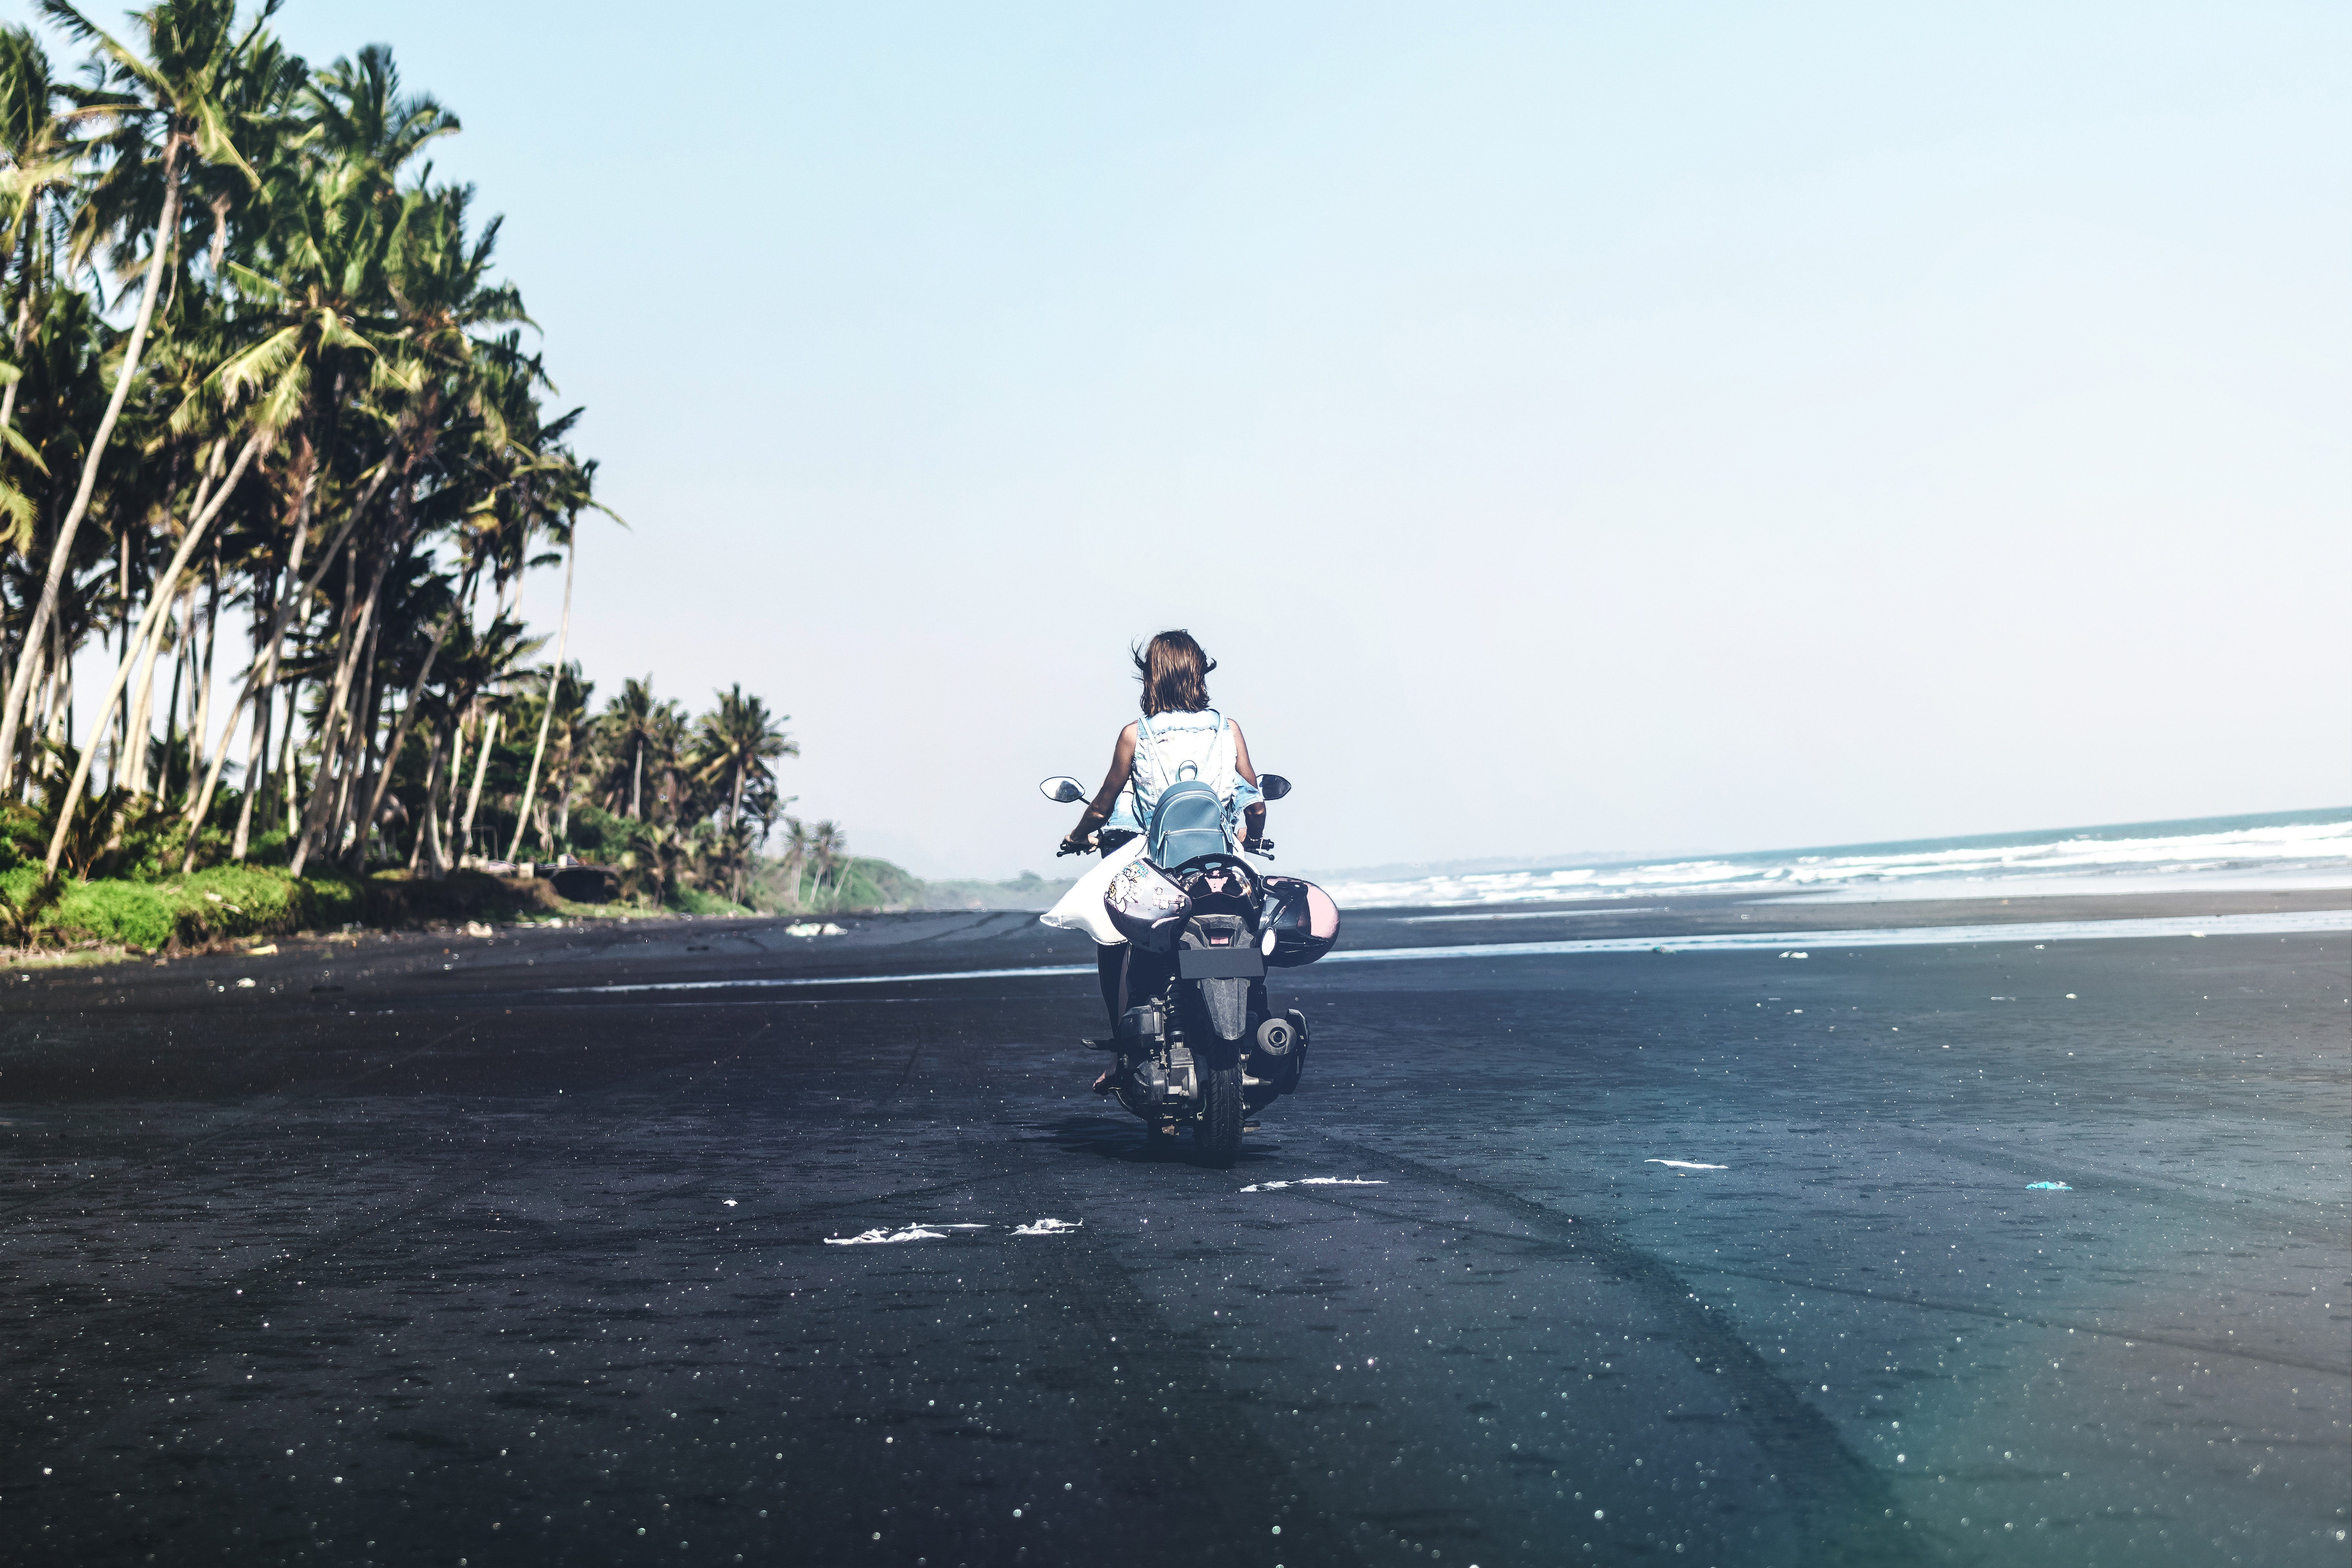
land vehicle, road, motorcycle, motorcycling, car, vehicle, sky, plant, tree, asphalt, sea, stunt, wheel, landscape, cloud, road trip, stunt performer